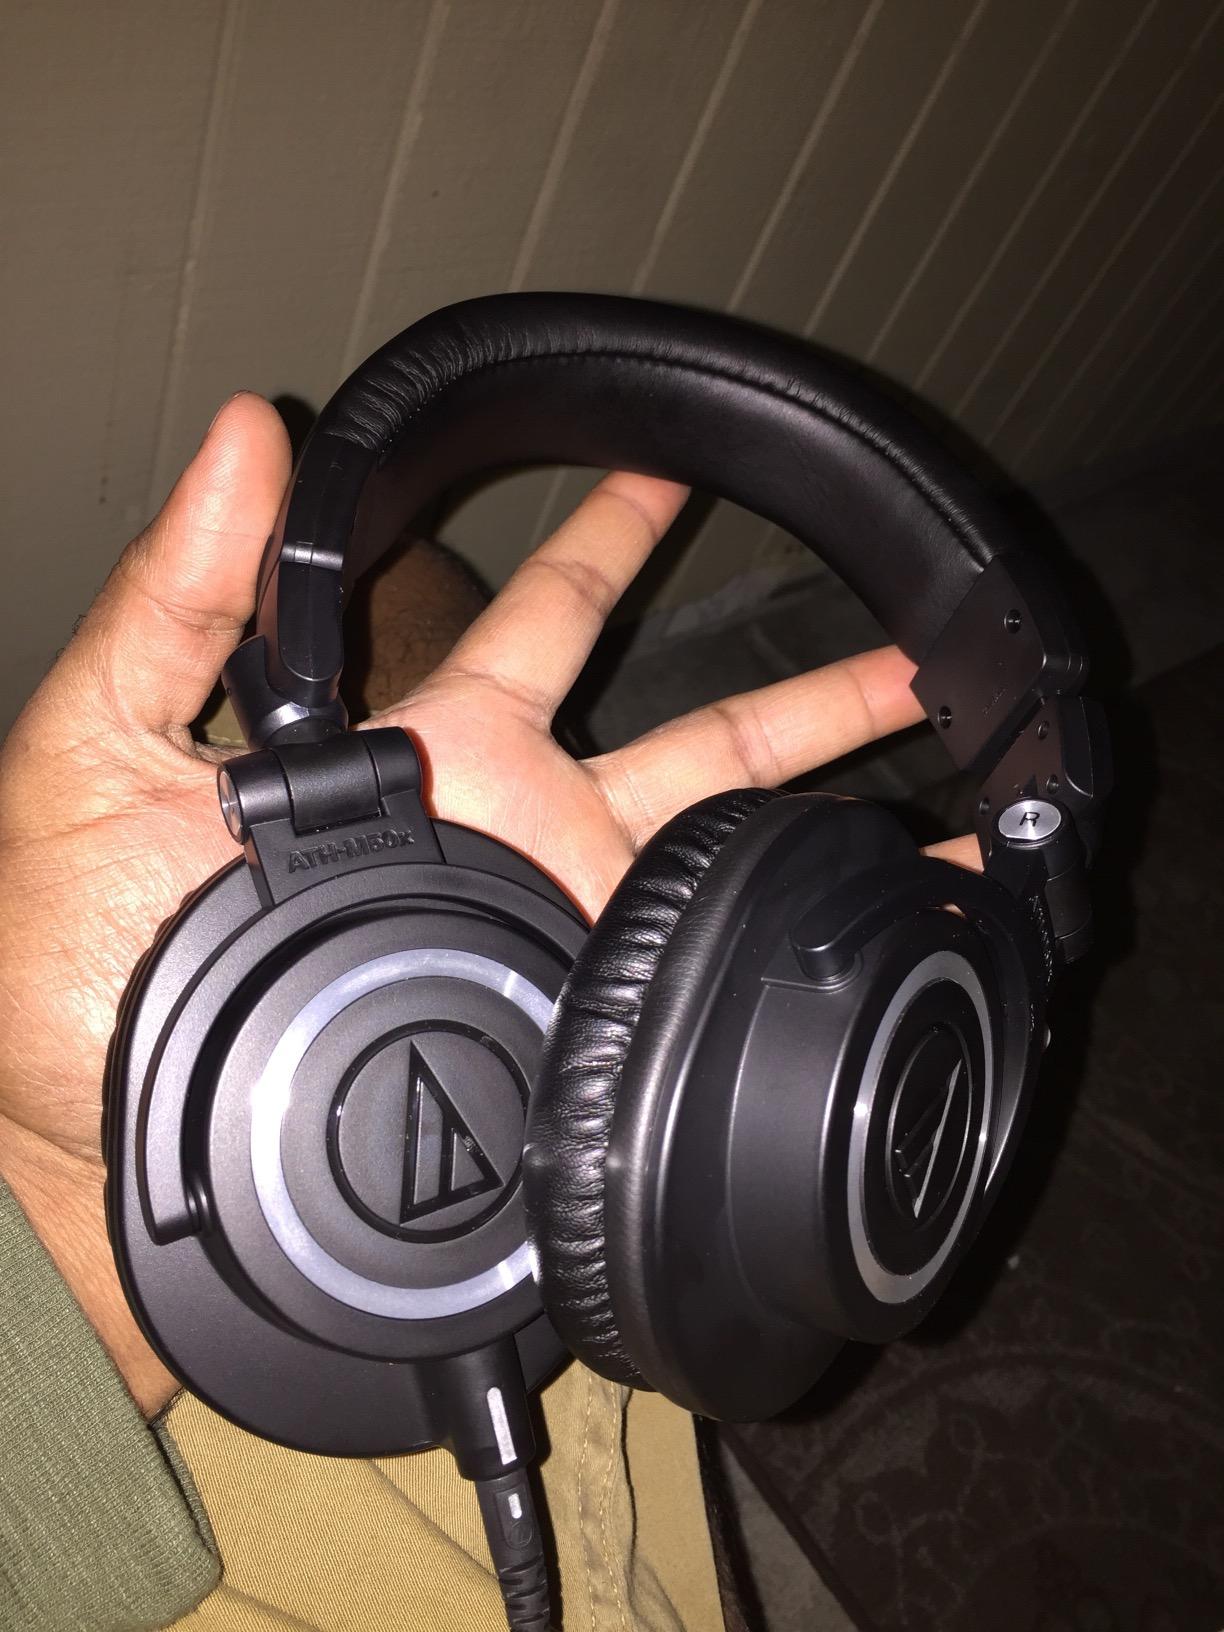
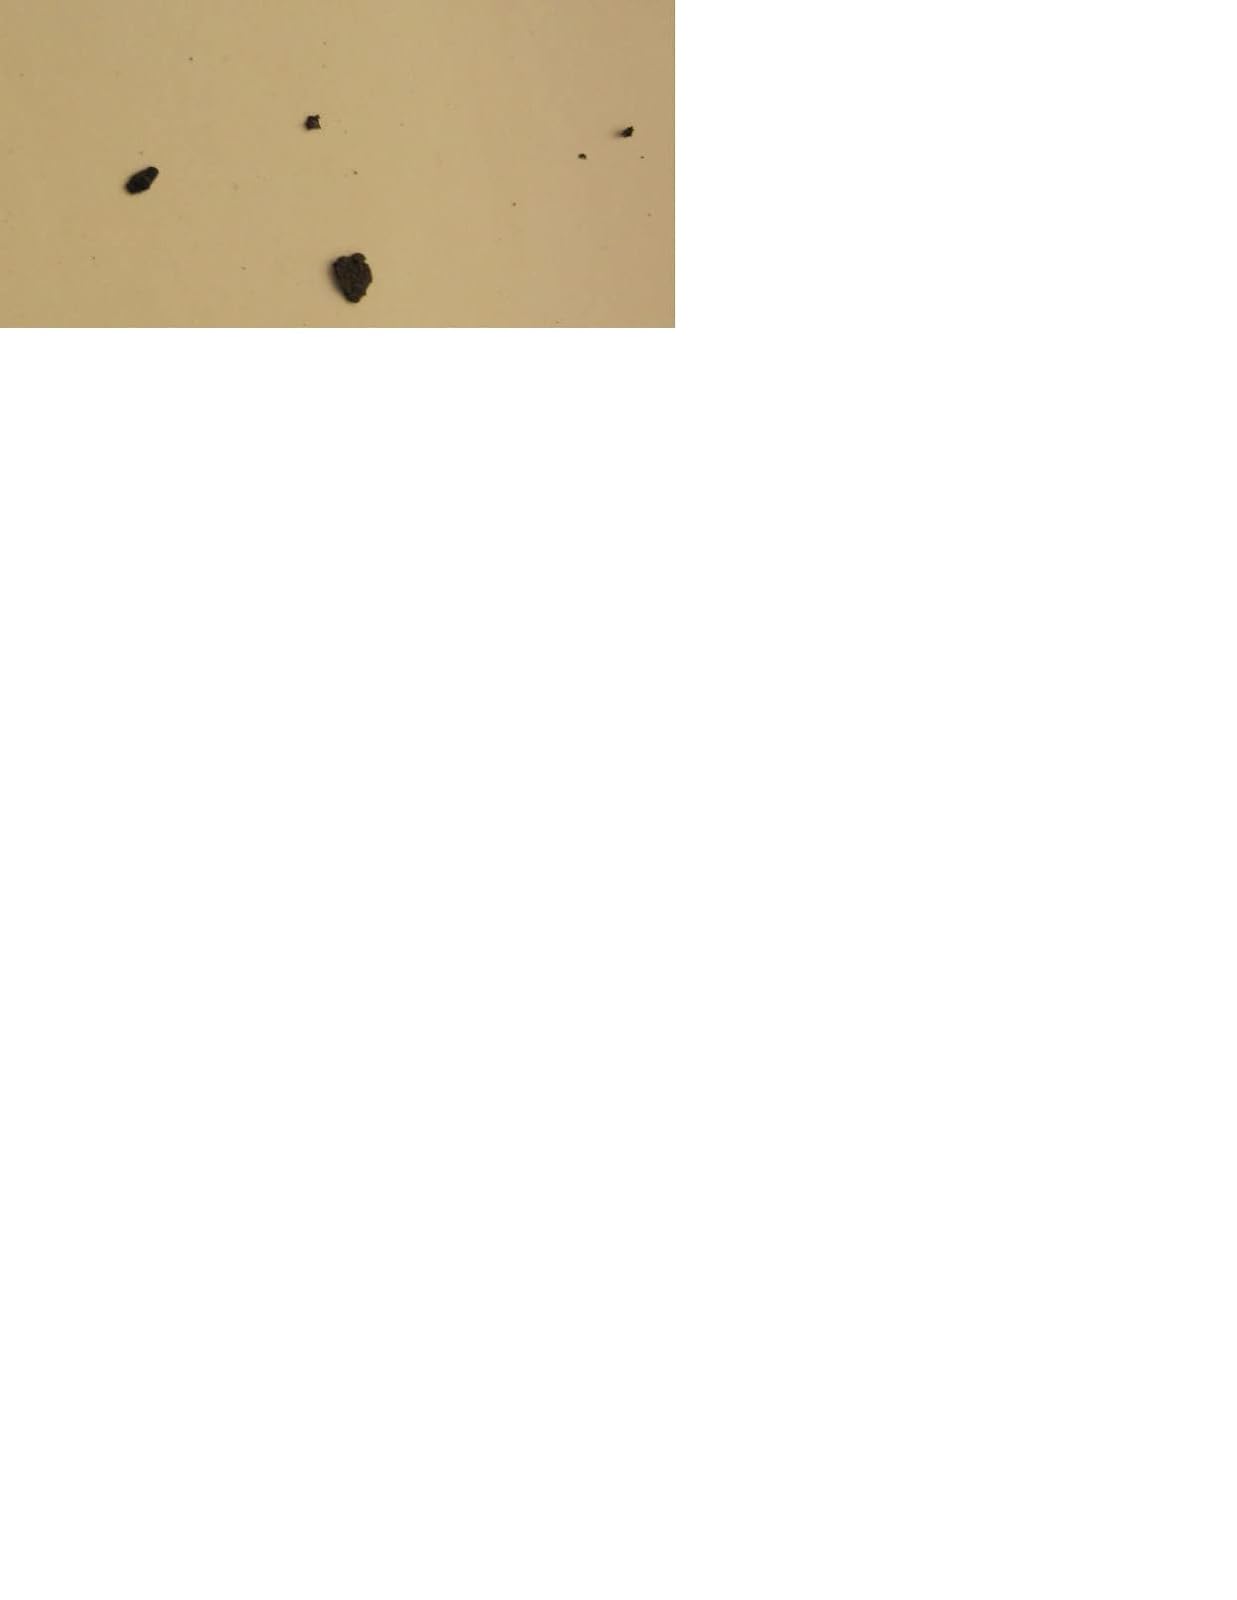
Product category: headphones
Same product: no